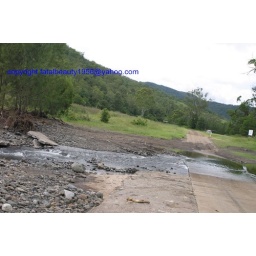
country road hills trees lake and water over the road